Manuel I of Portugal

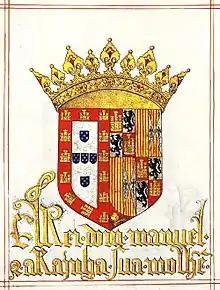
Coat of Arms of King Manuel and Queen Maria of Aragon.

In December 1521, while Lisbon was dealing with an outbreak of the Black Plague, Manuel and his court remained at Ribeira Palace. On 4 December, Manuel began displaying symptoms of an intense fever which incapacitated him by the 11th. He died on 13 December 1521, at the age of 52, and was succeeded by his son, John III of Portugal.